Loner (film)

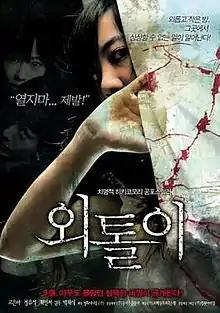
Theatrical poster

Loner (also known as Orphaned or Hikikomori) is a 2008 South Korean horror film directed by Park Jae-shik, who co-wrote the screenplay with Kim Min-jun, Jung Bum-shik, and Jun Im. It is Park's feature film directorial debut and stars Go Eun-ah, Jeong Yoo-seok, and Chae Min-seo. The film explores the phenomenon of "hikikomori", a Japanese term referring to reclusive individuals who have chosen to entirely withdraw from the outside world.